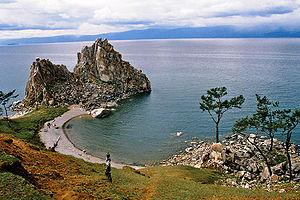
L'île d'Olkhon est la plus grande île du lac Baïkal, en Russie.
Le lac Baïkal est un lac situé dans le sud de la Sibérie, en Russie orientale. Il constitue la plus grande réserve d'eau douce liquide à la surface de la Terre. La transparence de ses eaux permet une visibilité parfaite jusqu'à 40 mètres de profondeur. Il est parfois surnommé la « Perle de Sibérie ». Pour ses premiers habitants, les différents peuples turcs et mongols, le lac était une mer sacrée, Baïkal provenant du turc Bay Köl